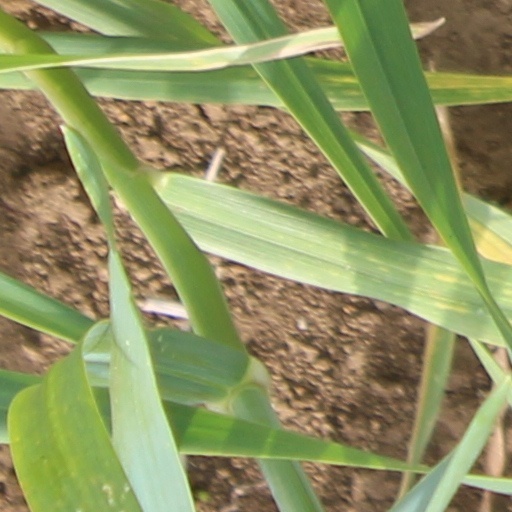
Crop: wheat